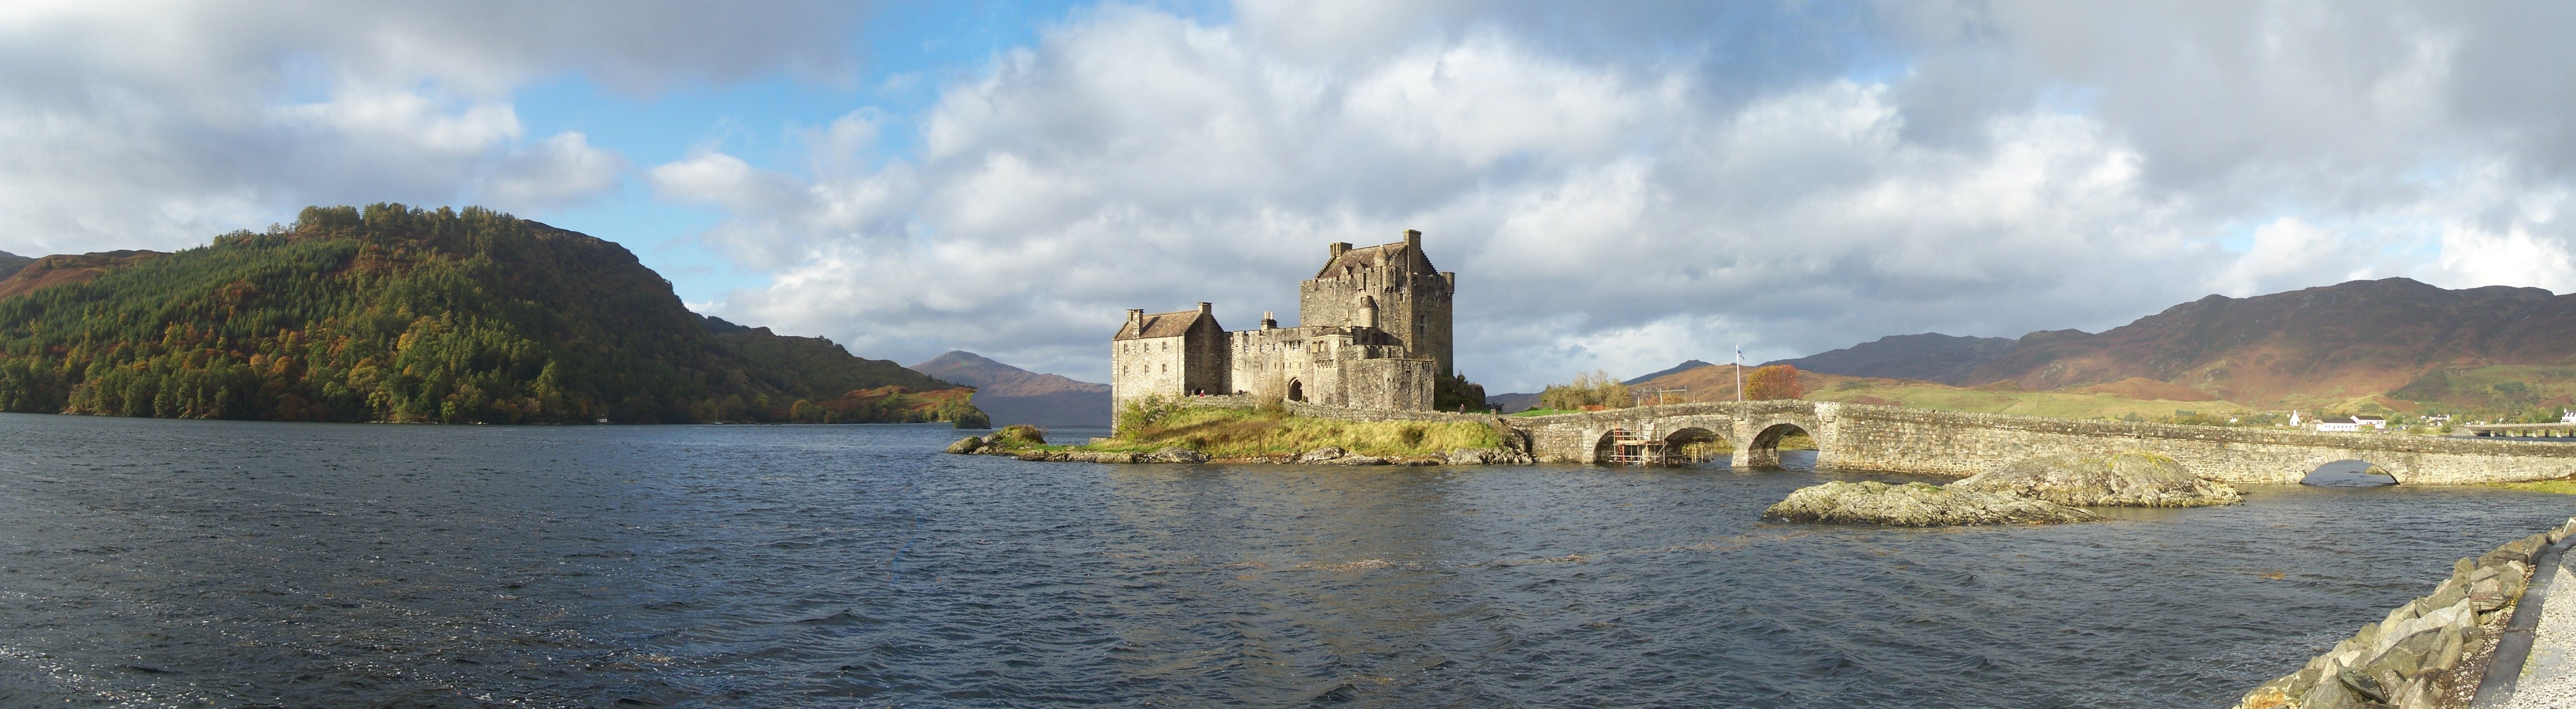
landscape, sea, coast, sky, lake, panorama, travel, cliff, reflection, scenic, natural, scenery, bay, castle, landmark, reservoir, tourism, terrain, uk, scotland, scottish, loch, eilean donan